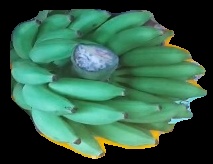
Variety: elakki-bale
Grade: grade2